Chirashizushi
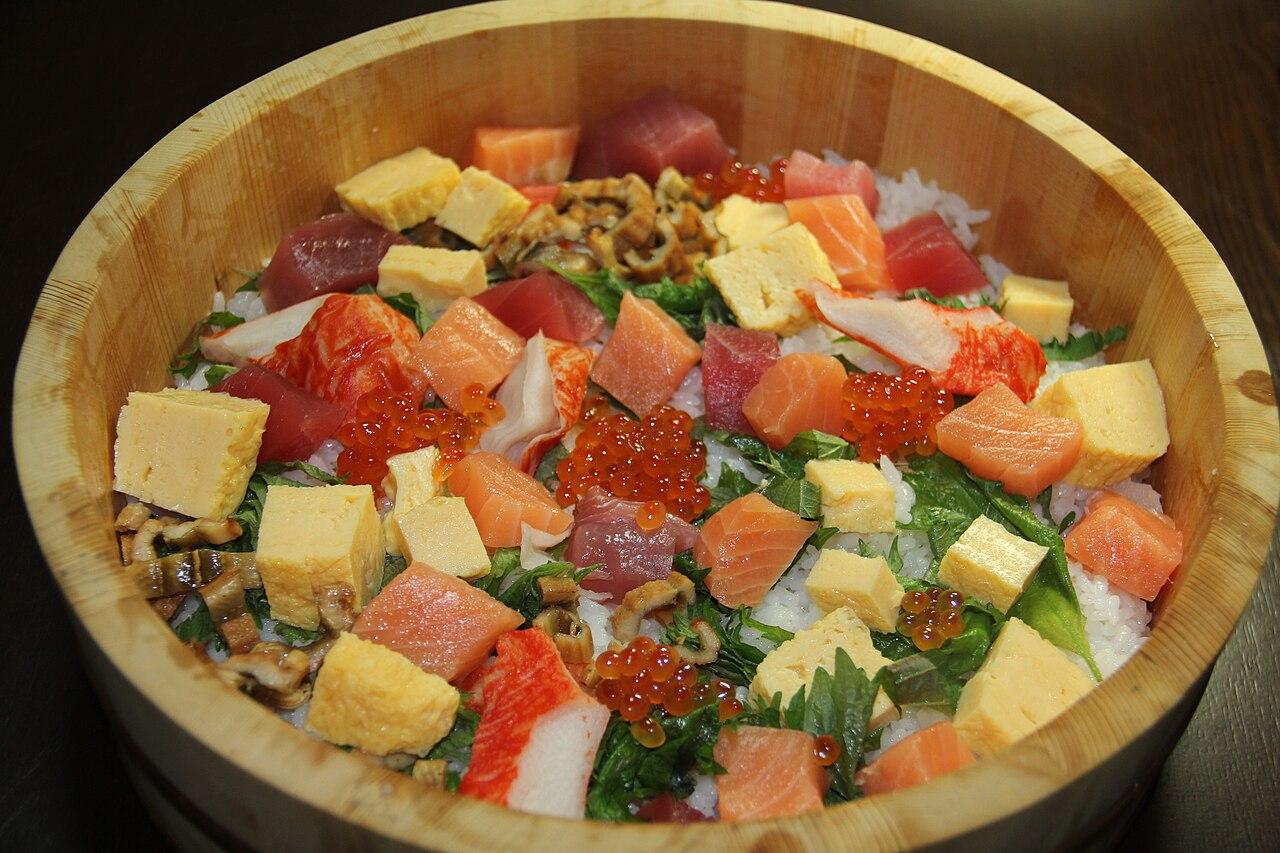
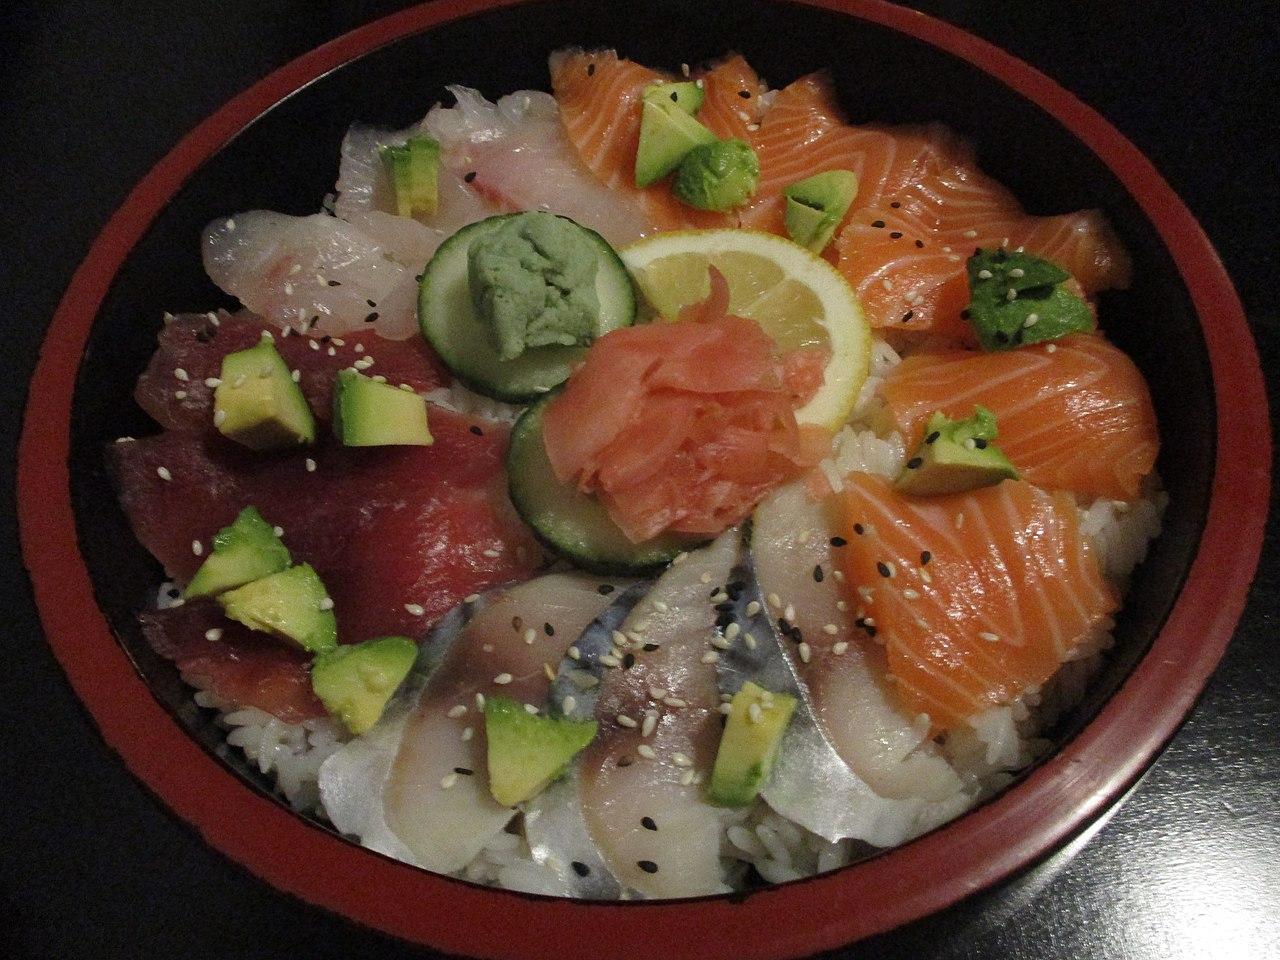
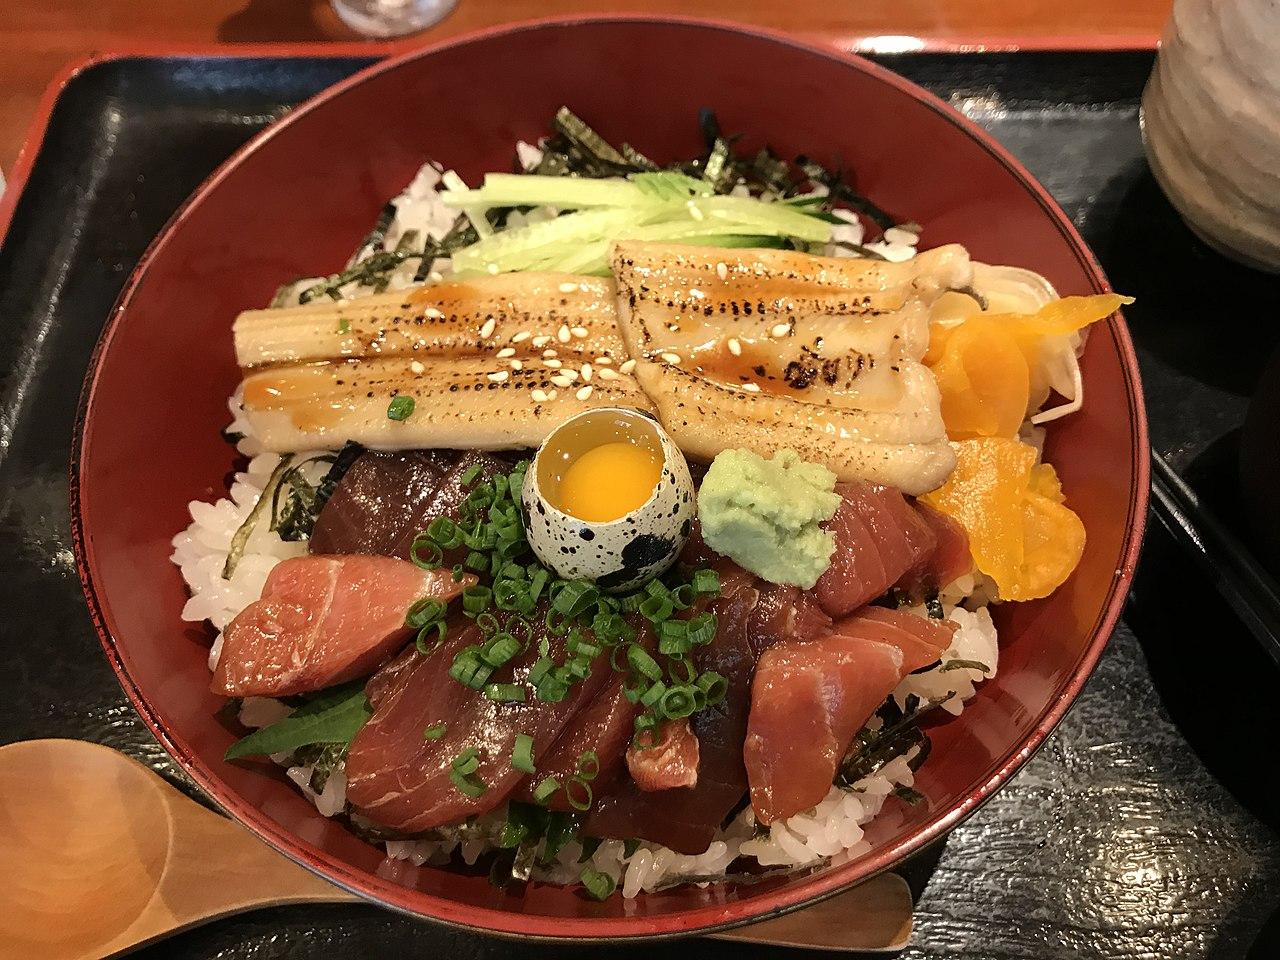
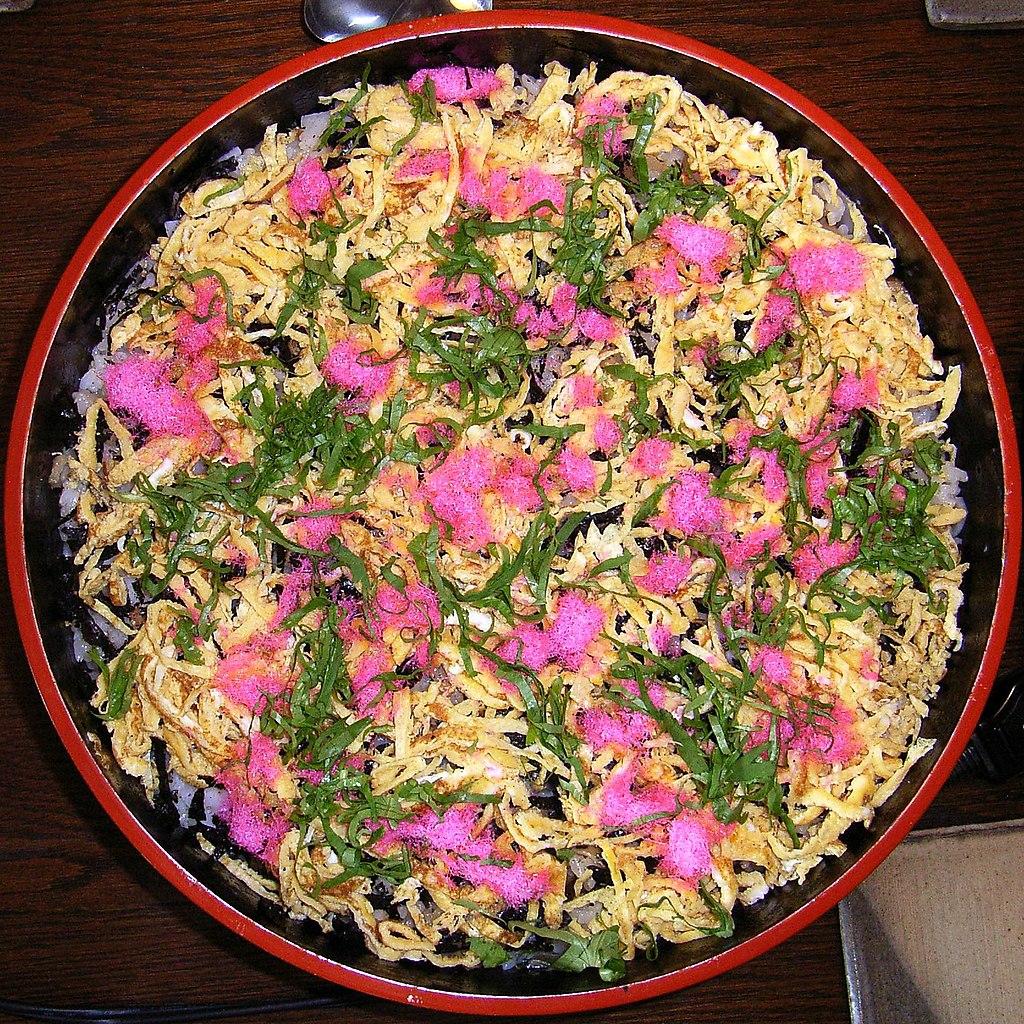
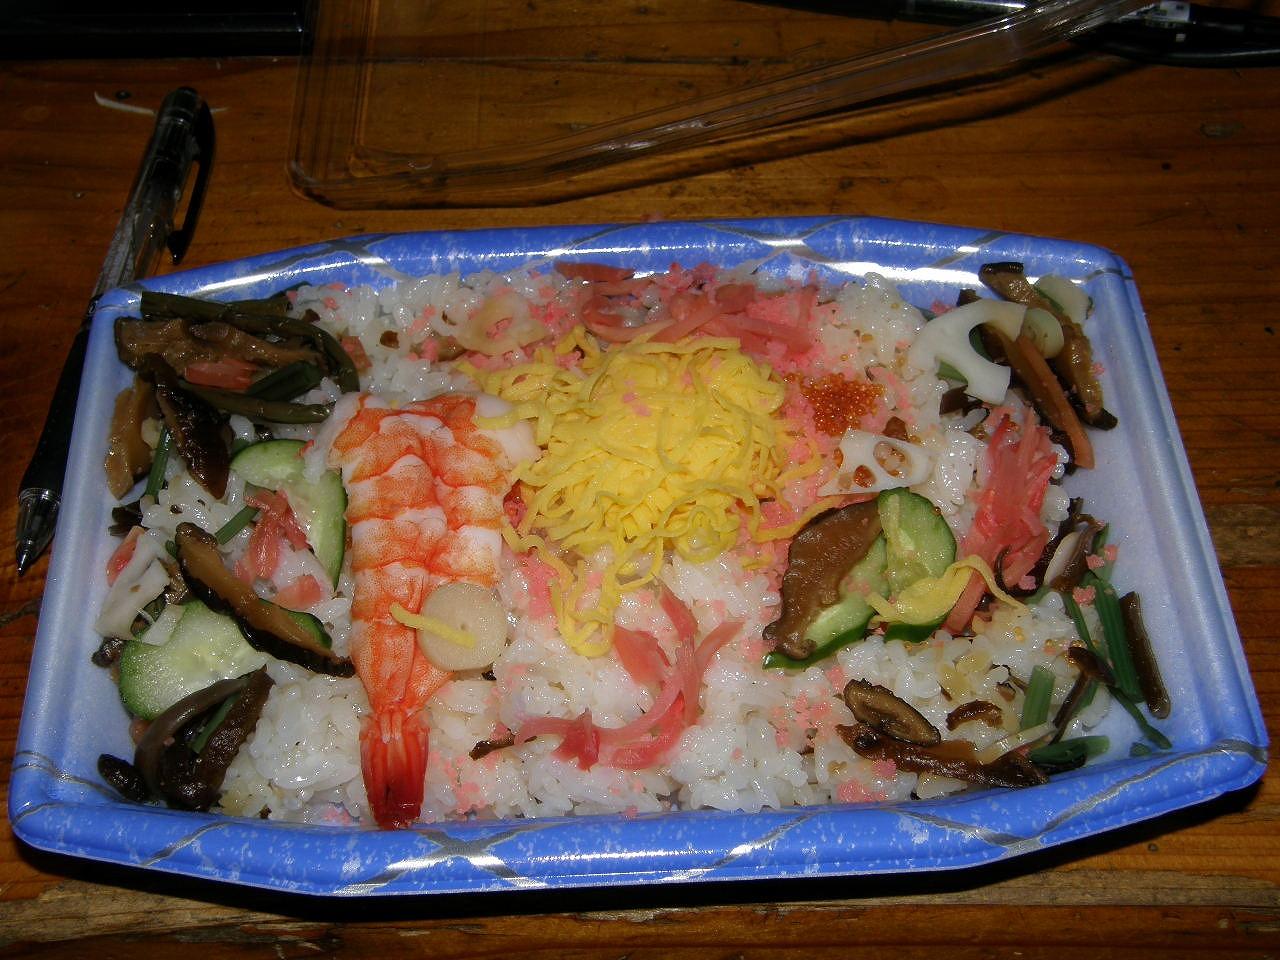
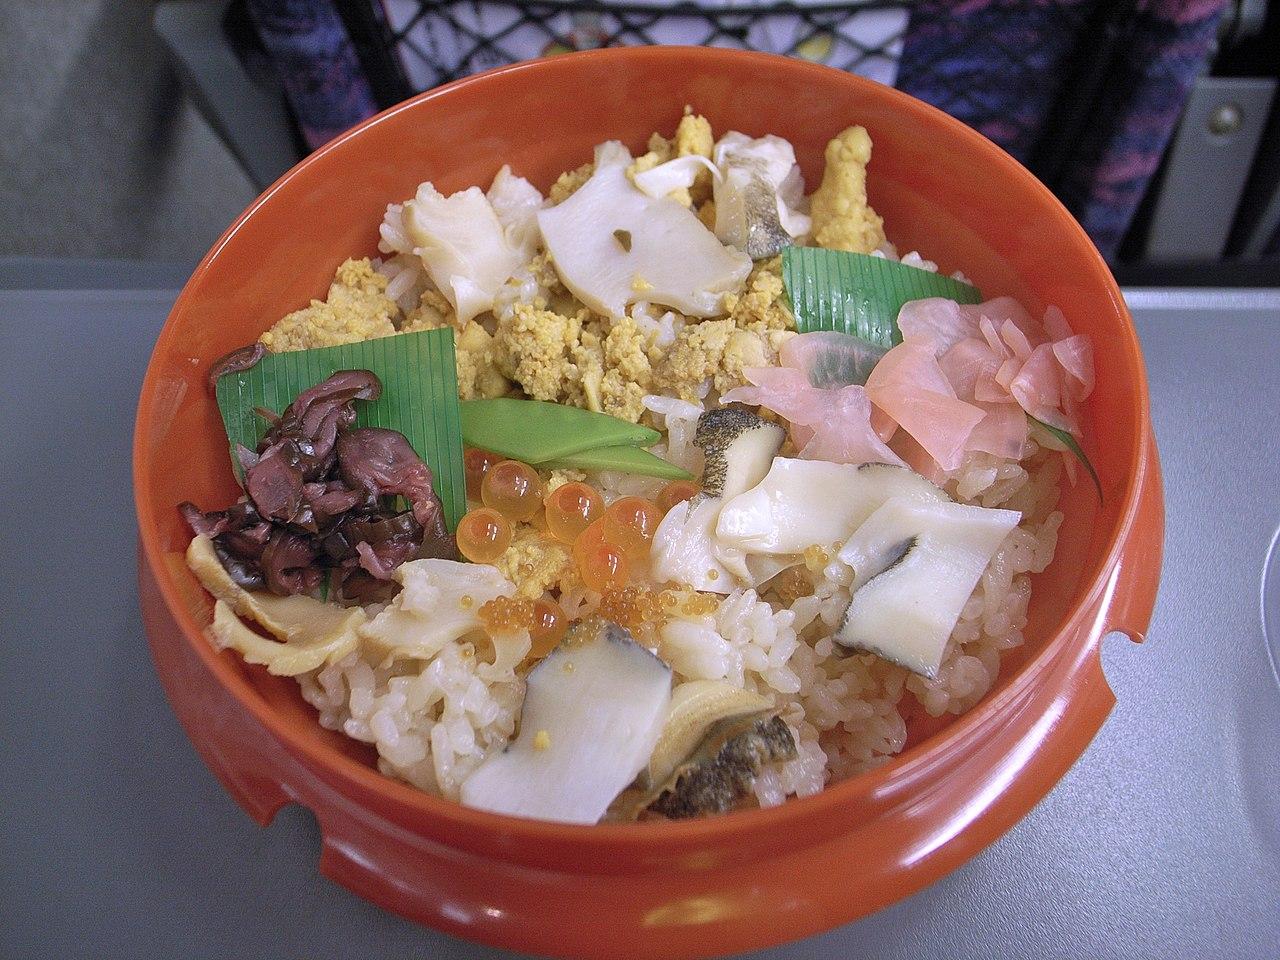
Also known as:
af - Afrikaans: Soesji
an - Aragonese: Sushi
ar - Arabic: سوشي
ary - Moroccan Arabic: سوشي
arz - Egyptian Arabic: سوشى
as - Assamese: চুশ্বি
ast - Asturian: Sushi
az - Azerbaijani: Suşi
azb - South Azerbaijani: سوشی
ba - Bashkir: Суши
bar - Bavarian: Suschi
bcl - Central Bikol: Sushi
be - Belarusian: Сушы
be-tarask - Belarusian (Taraškievica orthography): Сусі
bg - Bulgarian: Суши
bn - Bangla: সুশি
bo - Tibetan: ཧྲོའུ་སི།
br - Breton: Sushi
ca - Catalan: Sushi
chr - Cherokee: ᏑᏏ
ckb - Central Kurdish: سوشی
cs - Czech: Suši
cy - Welsh: Swshi
da - Danish: Sushi
de - German: Sushi
el - Greek: Σούσι
en-simple - Simple English: Sushi
eo - Esperanto: Suŝio
es - Spanish: Sushi
et - Estonian: Suši
eu - Basque: Sushi
fa - Persian: سوشی
fi - Finnish: Sushi
fo - Faroese: Sushi
fr - French: Sushi
gan - Gan: 壽司
gl - Galician: Suxi
gn - Guarani: Súchi
hak - Hakka Chinese: Su-sí
he - Hebrew: סושי
hi - Hindi: सूशी
hr - Croatian: Suši
hu - Hungarian: Szusi
hy - Armenian: Սուշի
hyw - Western Armenian: Սուշի
id - Indonesian: Susyi
ik - Inupiaq: Maqpiġaaġmiŋa
io - Ido: Sushio
is - Icelandic: Sushi
it - Italian: Sushi
ja - Japanese: 寿司
jv - Javanese: Sushi
ka - Georgian: სუში
km - Khmer: ស៊ូស៊ី
kn - Kannada: ಸೂಶಿ
ko - Korean: 스시
ky - Kyrgyz: Суши
la - Latin: Sushi
lmo - Lombard: Sushi
lo - Lao: ຊູຊິ
lt - Lithuanian: Sušis
lv - Latvian: Suši
lzh - Literary Chinese: 鮨
mk - Macedonian: Суши
ml - Malayalam: സുഷി
mn - Mongolian: Сүши
mr - Marathi: सुशी
mrj - Western Mari: Суши
ms - Malay: Susyi
my - Burmese: ဆူရှီ
nan - Minnan: Sù-sih
nb - Norwegian Bokmål: Sushi
nds-NL - Low Saxon: Soesie
ne - Nepali: सुसी
nl - Dutch: Sushi
nrf - Norman: Suchîn
oc - Occitan: Soshí
pa - Punjabi: ਸੂਸ਼ੀ
pl - Polish: Sushi
pnb - Western Punjabi: سوشی
pt - Portuguese: Sushi
pwn - Paiwan: susi
ro - Romanian: Sushi
ru - Russian: Суши
scn - Sicilian: Sushi
sh - Serbo-Croatian: Suši
sk - Slovak: Suši
sl - Slovenian: Suši
sq - Albanian: Sushi
sr - Serbian: Суши
su - Sundanese: Sushi
sv - Swedish: Sushi
ta - Tamil: சுசி
th - Thai: ซูชิ
tl - Tagalog: Sushi
tr - Turkish: Suşi
tt - Tatar: Суши
ug - Uyghur: سۇشى
uk - Ukrainian: Суші
ur - Urdu: سوشی
uz - Uzbek: Sushi
vi - Vietnamese: Sushi
war - Waray: Sushi
wuu - Wu: 寿司
yue - Cantonese: 壽司
zgh - Standard Moroccan Tamazight: ⵙⵓⵛⵉ
zh - Chinese: 寿司
Category: rice, fish (sushi)
Cuisine: Japanese
Associated cuisines: Japanese
Area: Japan
Countries: Japan
Region: Eastern Asia, , , ,
The dish serves the rice in a bowl and tops it with a variety of raw fish and vegetable garnishes. The dish"s name has the meaning of "scattered sushi".